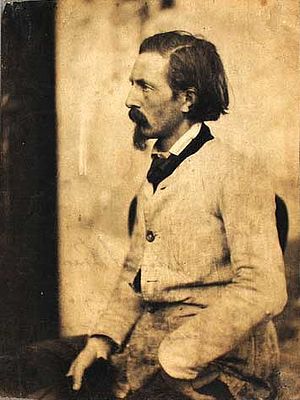
Selvportræt / Gallerier med eksempler på selvportrætter gennem tiden / Fotografi
Når en person eller kunstner portrætterer sig selv, kaldes resultatet et selvportræt. Selvportræt kan fx laves i skulptur, foto-, tegne- og malerkunsten.